Franziska Sontag

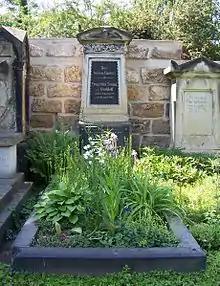

Martloff was born in Heddernheim on 2 January 1787 or 1789. She was the daughter of an electoral official and was already on stage at the age of twelve. She received her first engagement at the Staatstheater Mainz and from there changed to the Theater Koblenz.